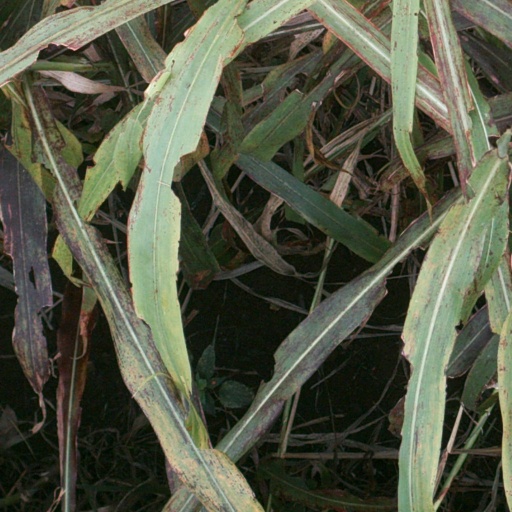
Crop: sorghum